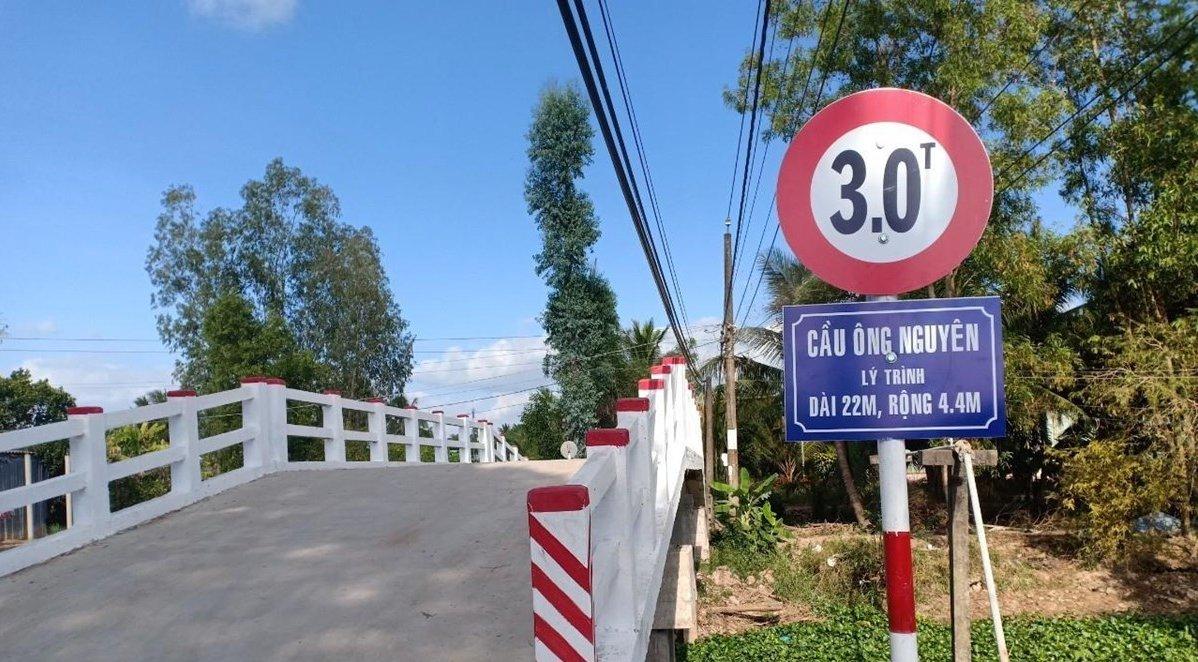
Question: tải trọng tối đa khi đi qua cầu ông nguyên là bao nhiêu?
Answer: tải trọng tối đa khi đi qua cầu ông nguyên là 3. 0t